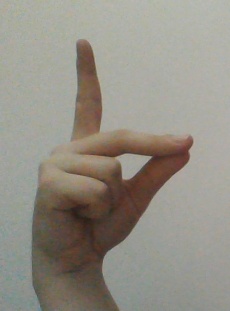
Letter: ta